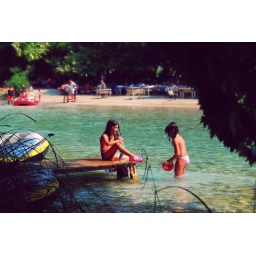
girls playing in the river